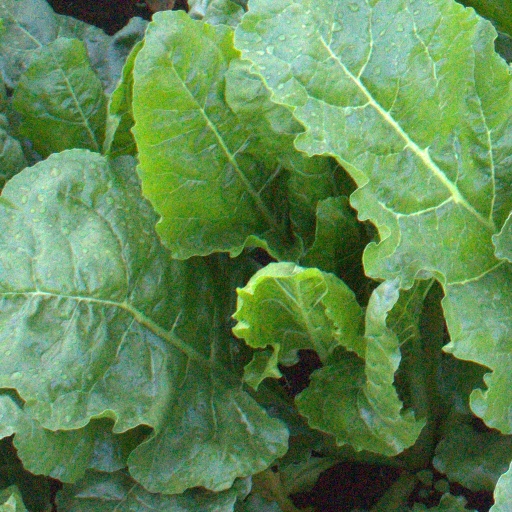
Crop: sugar beet